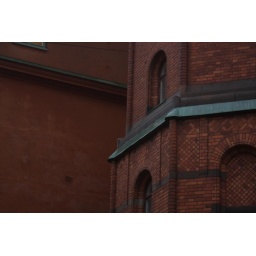
I found this green and red existing in nature.